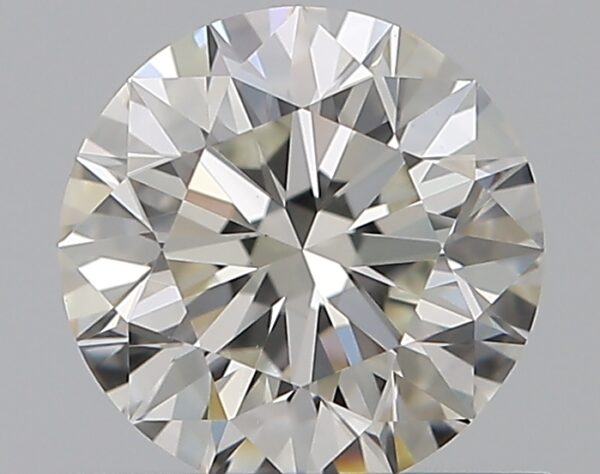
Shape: round
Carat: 0.7
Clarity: VS1
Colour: I
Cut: EX
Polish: EX
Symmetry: EX
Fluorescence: N
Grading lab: GIA
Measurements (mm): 5.65 x 5.68 x 3.55